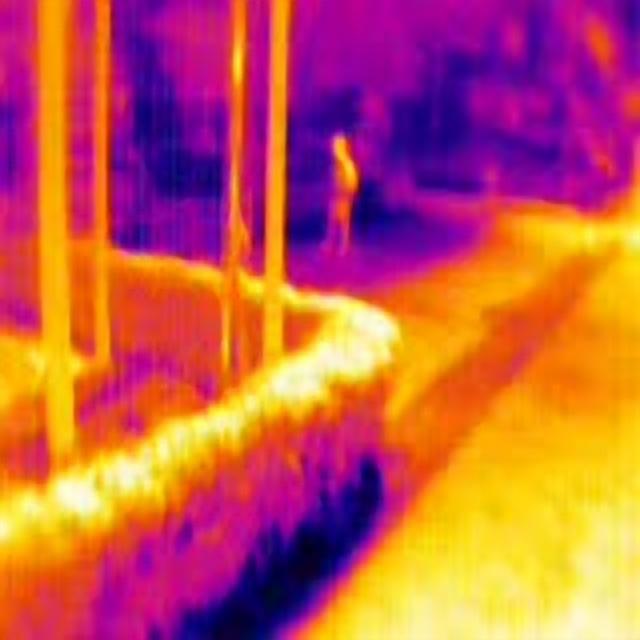
Detected objects:
label: person